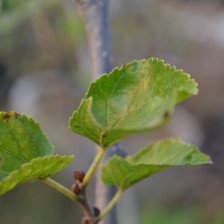
Variety: Kamphaengsaeng42